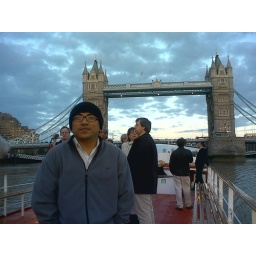
the tower bridge in the background...